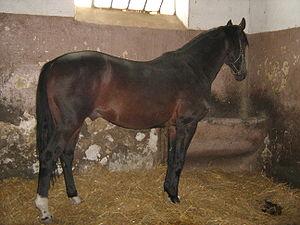
La liste de races chevalines, incluant les poneys, s'est enrichie sous l'influence de la sélection naturelle et de l'élevage sélectif de l'espèce equus ferus caballus, le cheval domestique, sous le contrôle humain. L'espèce du cheval s'est divisée en plusieurs centaines de races, réparties sur tous les continents. Le classement de ces races est établi par la Fédération équestre internationale, qui en distingue trois grands types : le cheval de selle destiné à être monté, le cheval de trait destiné à la traction animale, et le poney, arbitrairement défini comme un cheval mesurant moins d'1,48 m de haut, notion controversée. D'autres distinctions peuvent être opérées, notamment entre les races de travail, de couleur, de sport, et d'allures.
Le Bulgare oriental est une race de chevaux de sport originaire de Bulgarie, originellement destinée à la traction légère, puis re-sélectionnée pour les sports équestres. Son histoire est intimement liée au haras de Kabiuk, dans lequel il émerge dès la fin du XIXᵉ siècle à partir de croisements entre Arabe, Anglo-arabe et Pur-sang. Officiellement reconnu en 1951, il est depuis essentiellement croisé avec le Pur-sang, dans l'objectif des performances en sports équestres et courses hippiques de haut niveau.
Kabiuk, dans la région de Choumen, est le plus grand haras de Bulgarie. Créé sous l'Empire Ottoman pour fournir la cavalerie militaire, il s'y élève alors 1 300 chevaux par an. Il constitue désormais un établissement conservatoire pour les races de chevaux bulgares menacées d'extinction, et plus largement pour toutes les races animales domestiques bulgares rares.